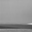
Label: sea